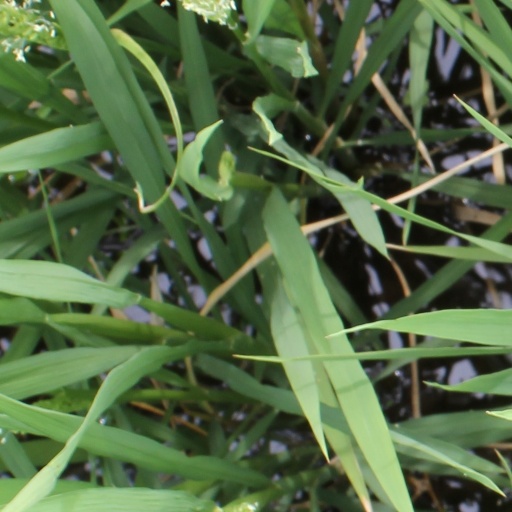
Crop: rice